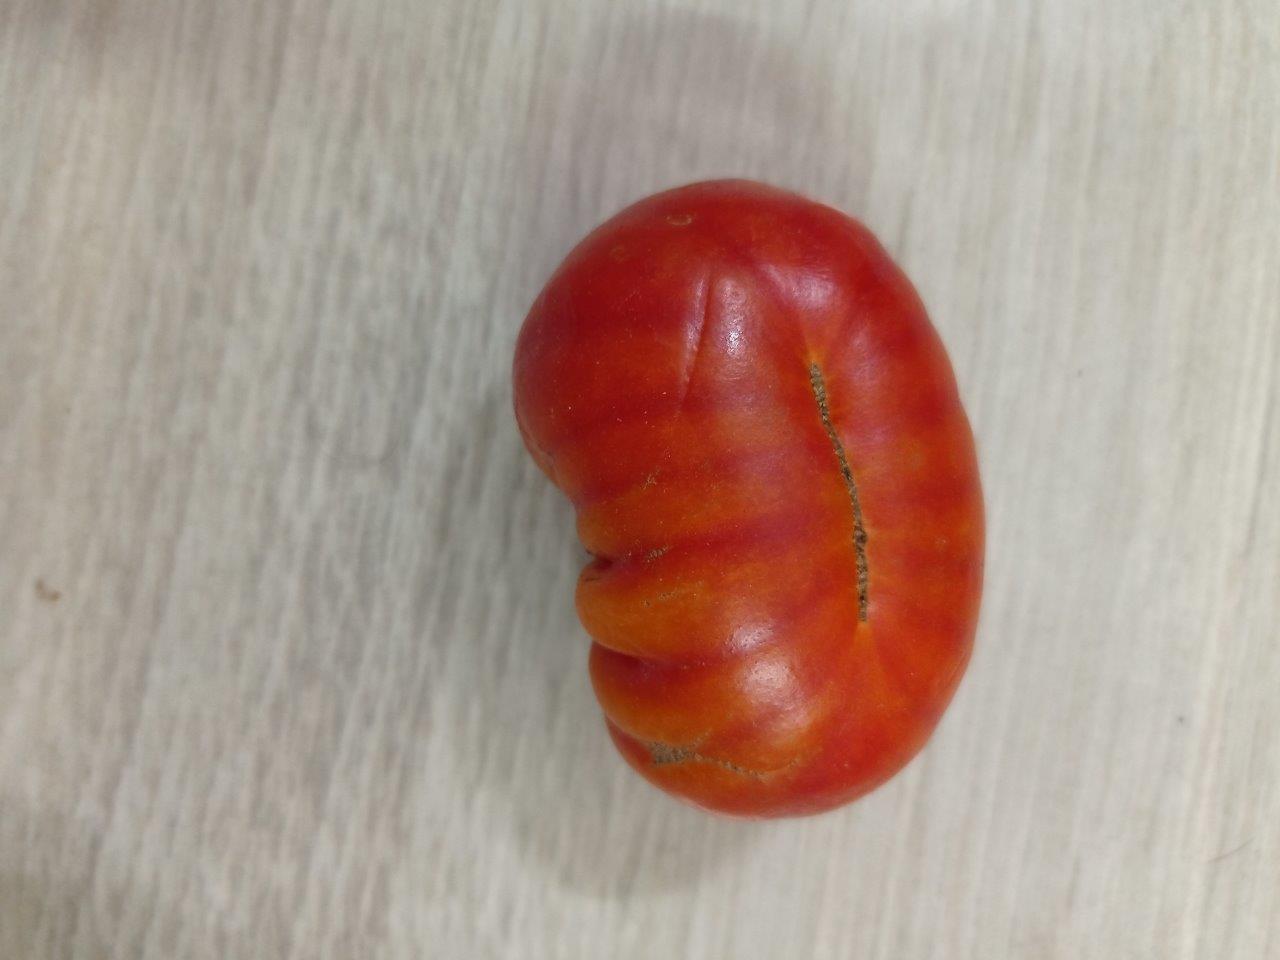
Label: Fresh